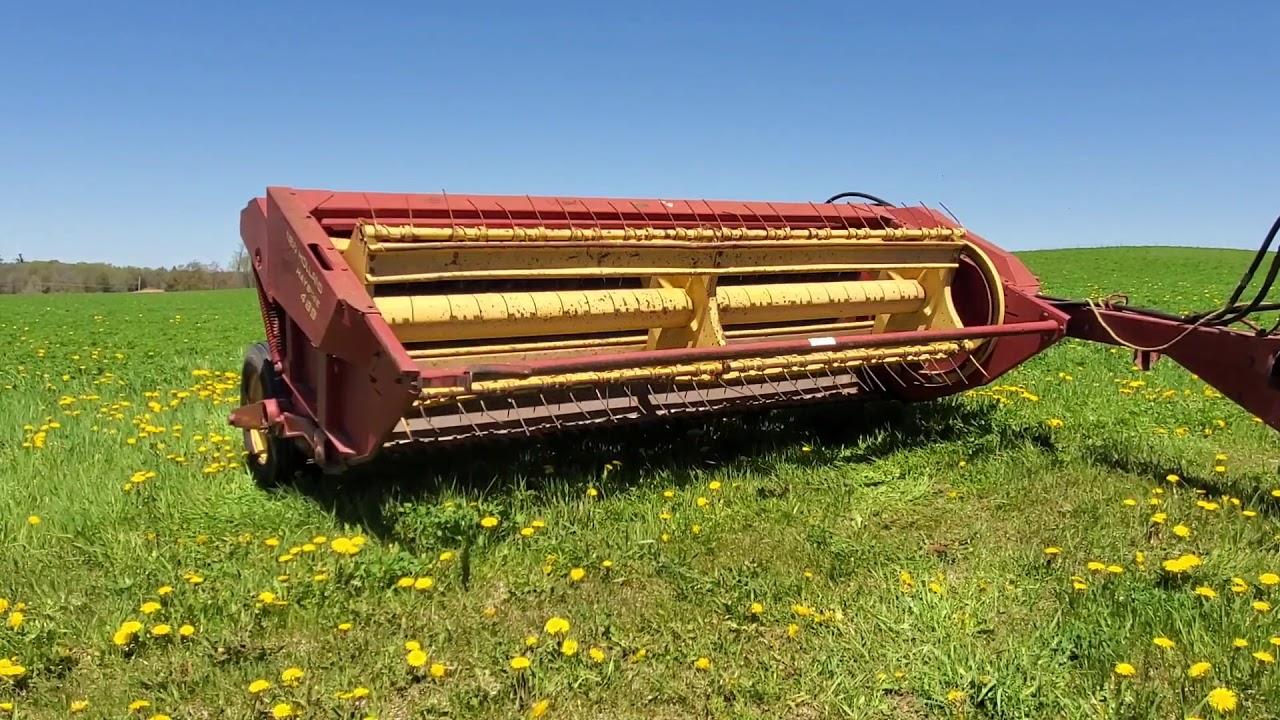
Mashine ya kisasa imesimama imara ndani ya shamba lenye nyasi fupi na maua yaliyoota, likiwa tayari kukata nyasi, kutifua tifua na kulainisha ardhi kwa ufanisi mkubwa kwa ajili ya maandalizi ya kilimo cha kisasa chenye tija na chenye kuzingatia ubora wa uzalishaji.